Flattop (Dick Tracy villain)

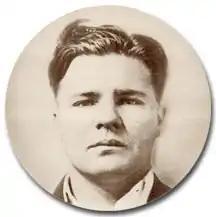
Charles Arthur "Pretty Boy" Floyd. Photo from the FBI files.

Gould revealed little about Flattop's personal life in the comic strip, but the background references that he did give the character share similarities to real-life Depression-era gangster Pretty Boy Floyd. For example, Flattop claims in the strip to be a freelance hitman from "Crookston Hills", a parody version of Floyd's hometown of Cookson Hills in Oklahoma. The comic strip also references Flattop's involvement in the "Kansas City Massacre," a 1933 incident in which Floyd was alleged to have been involved.